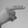
ASL letter: H